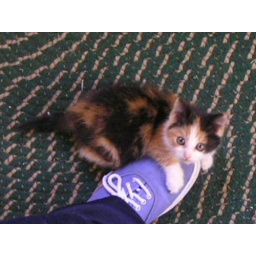
Adorable little kitten given the name of Lily on my left sneaker in a friend's house